Rhea Ripley

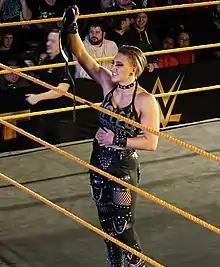
Ripley is a former one-time NXT Women's Champion.

On 28 August 2019 episode of "NXT", Ripley made her surprise return to the brand when she interrupted NXT Women's Champion Shayna Baszler, stating that Baszler may have beaten everyone on NXT, but not her, turning face and beginning a feud between the two in the process. In parallel to her feud against Baszler, on 1 November episode of "SmackDown", Ripley and Tegan Nox were one of the many "NXT" wrestlers to invade the show, challenging Mandy Rose and Sonya Deville to a tag team match which Ripley and Nox won. Later that night, Ripley joined Triple H and the rest of the "NXT" roster as they declared war on both Raw and SmackDown, and vowed to win the 2019 Survivor Series brand warfare. As part of the ongoing storyline, she defeated both Raw's Charlotte Flair and SmackDown's Sasha Banks in a triple threat match on 22 November episode of "SmackDown".